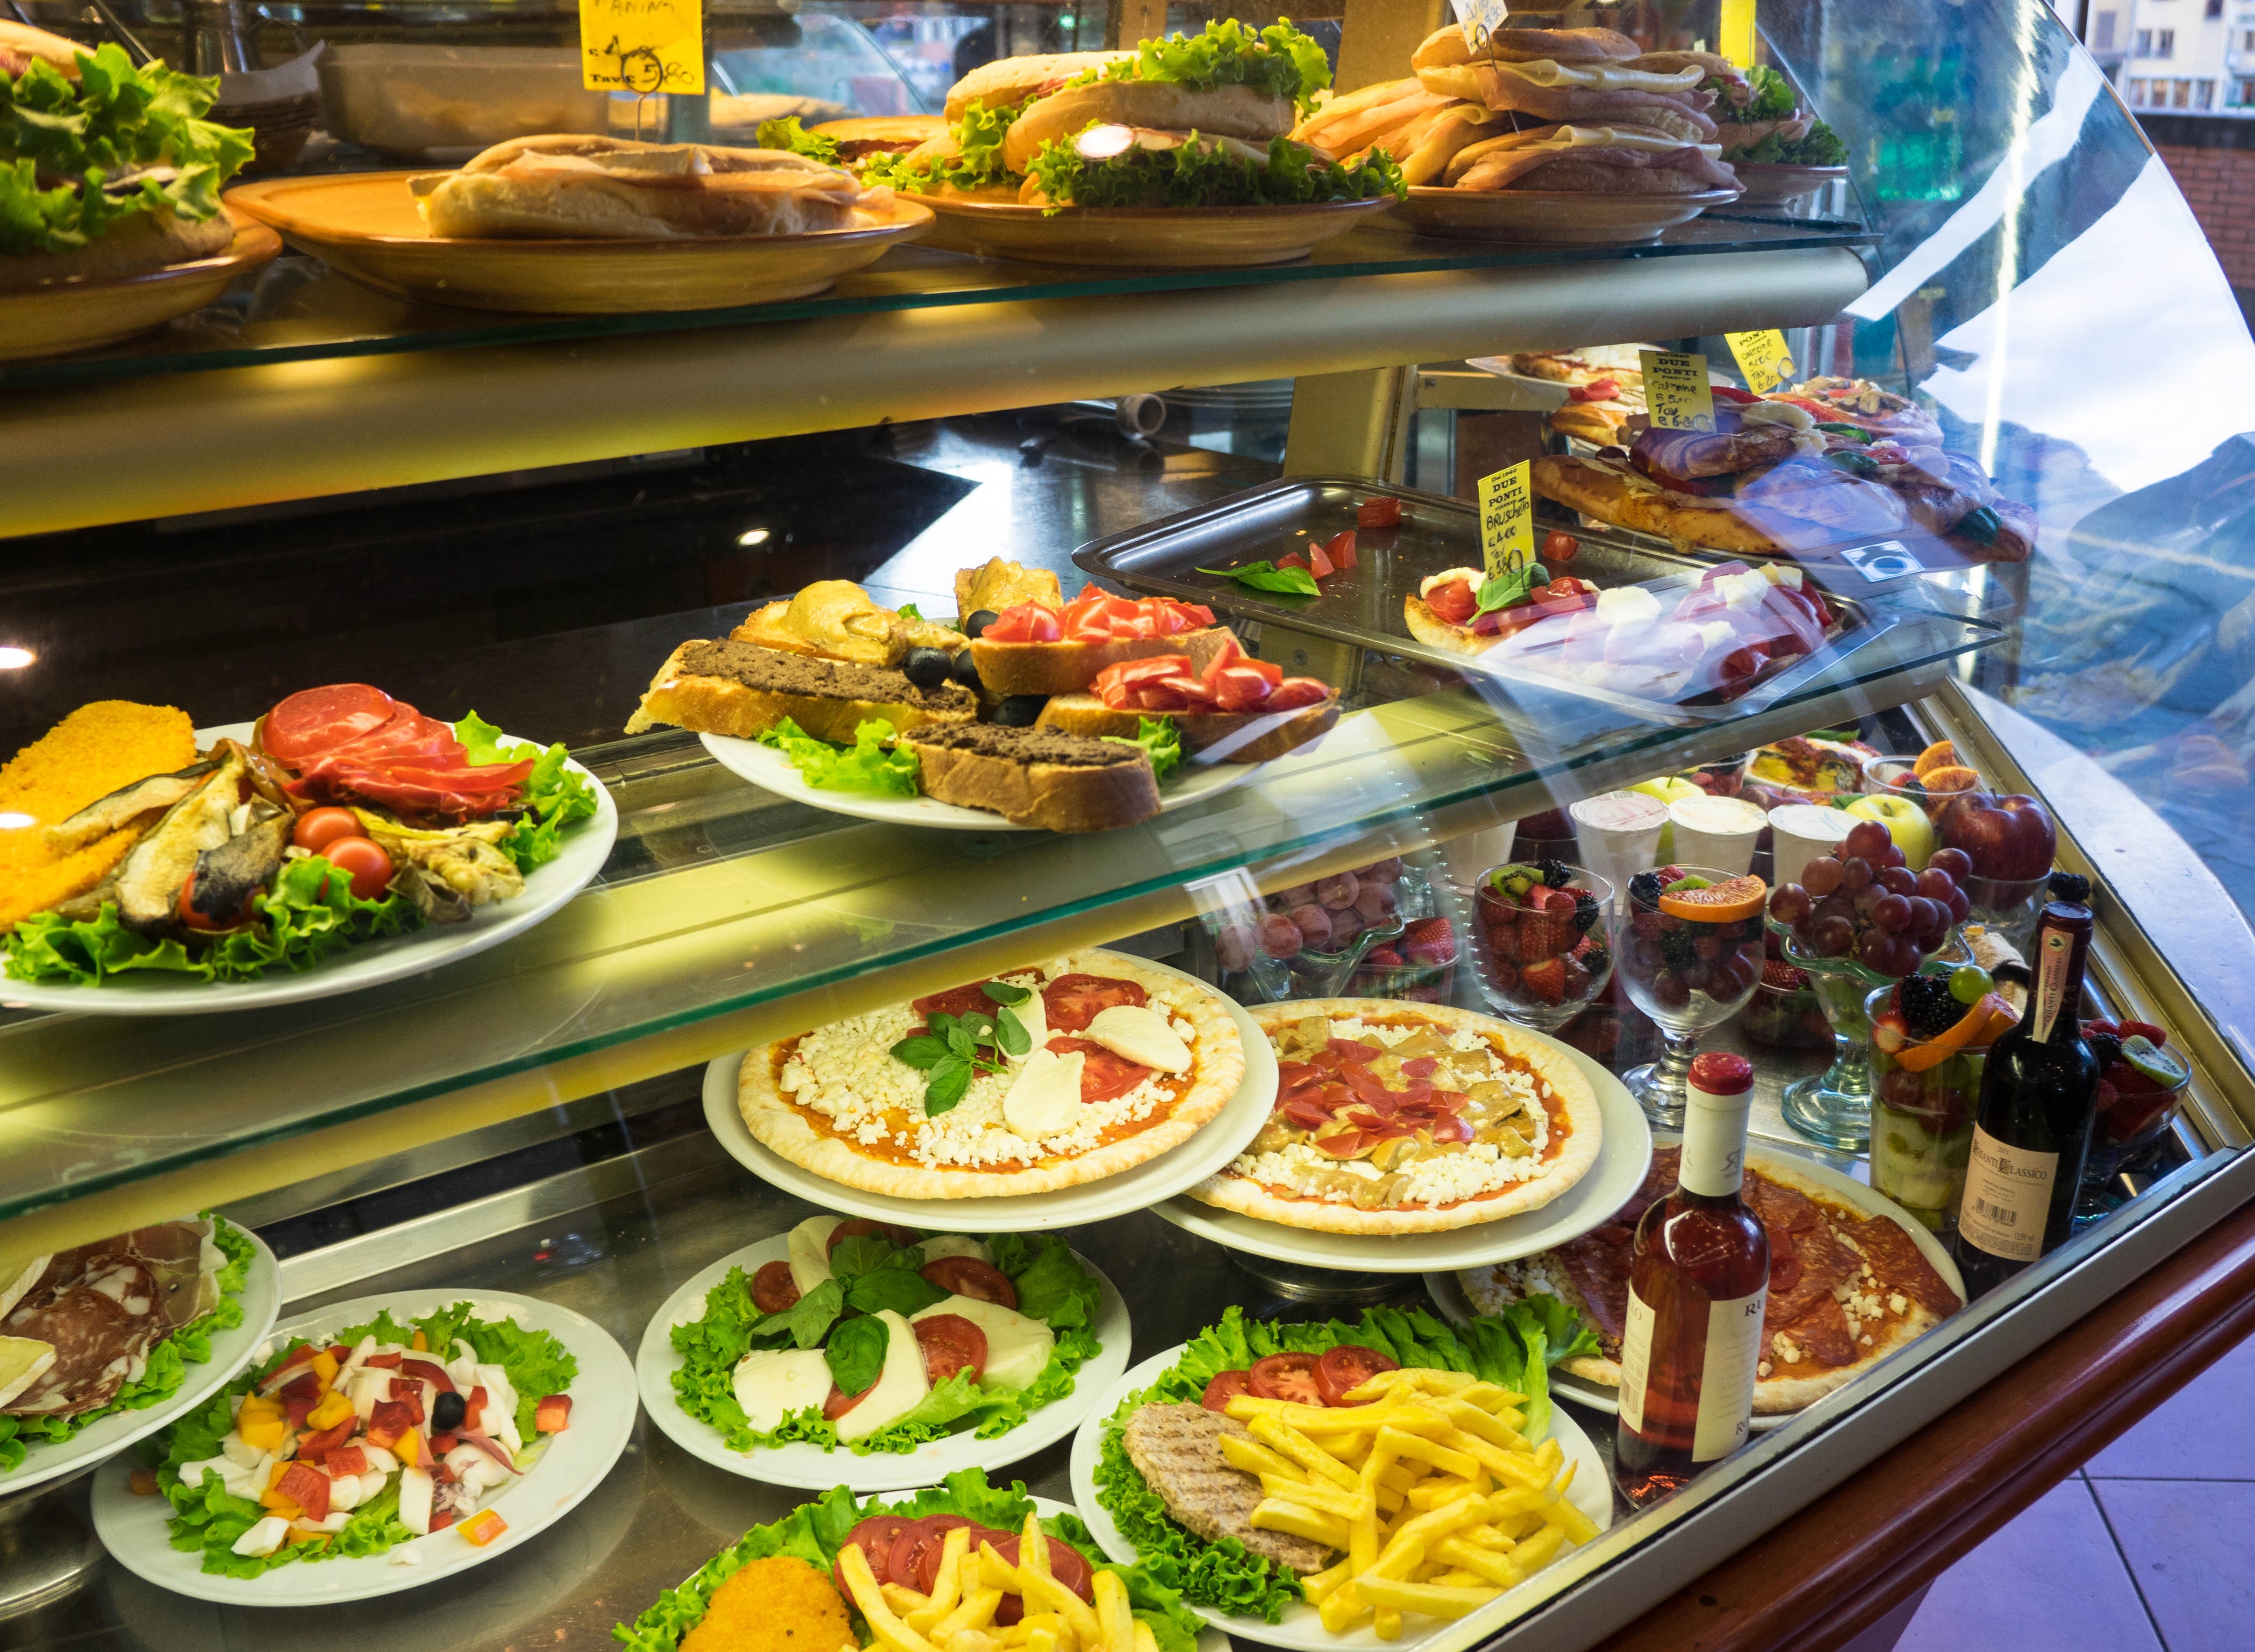
cafe, dish, meal, food, salad, italy, gourmet, cuisine, delicious, buffet, cheese, florence, healthy eating, supper, hors d oeuvre, fast food restaurant